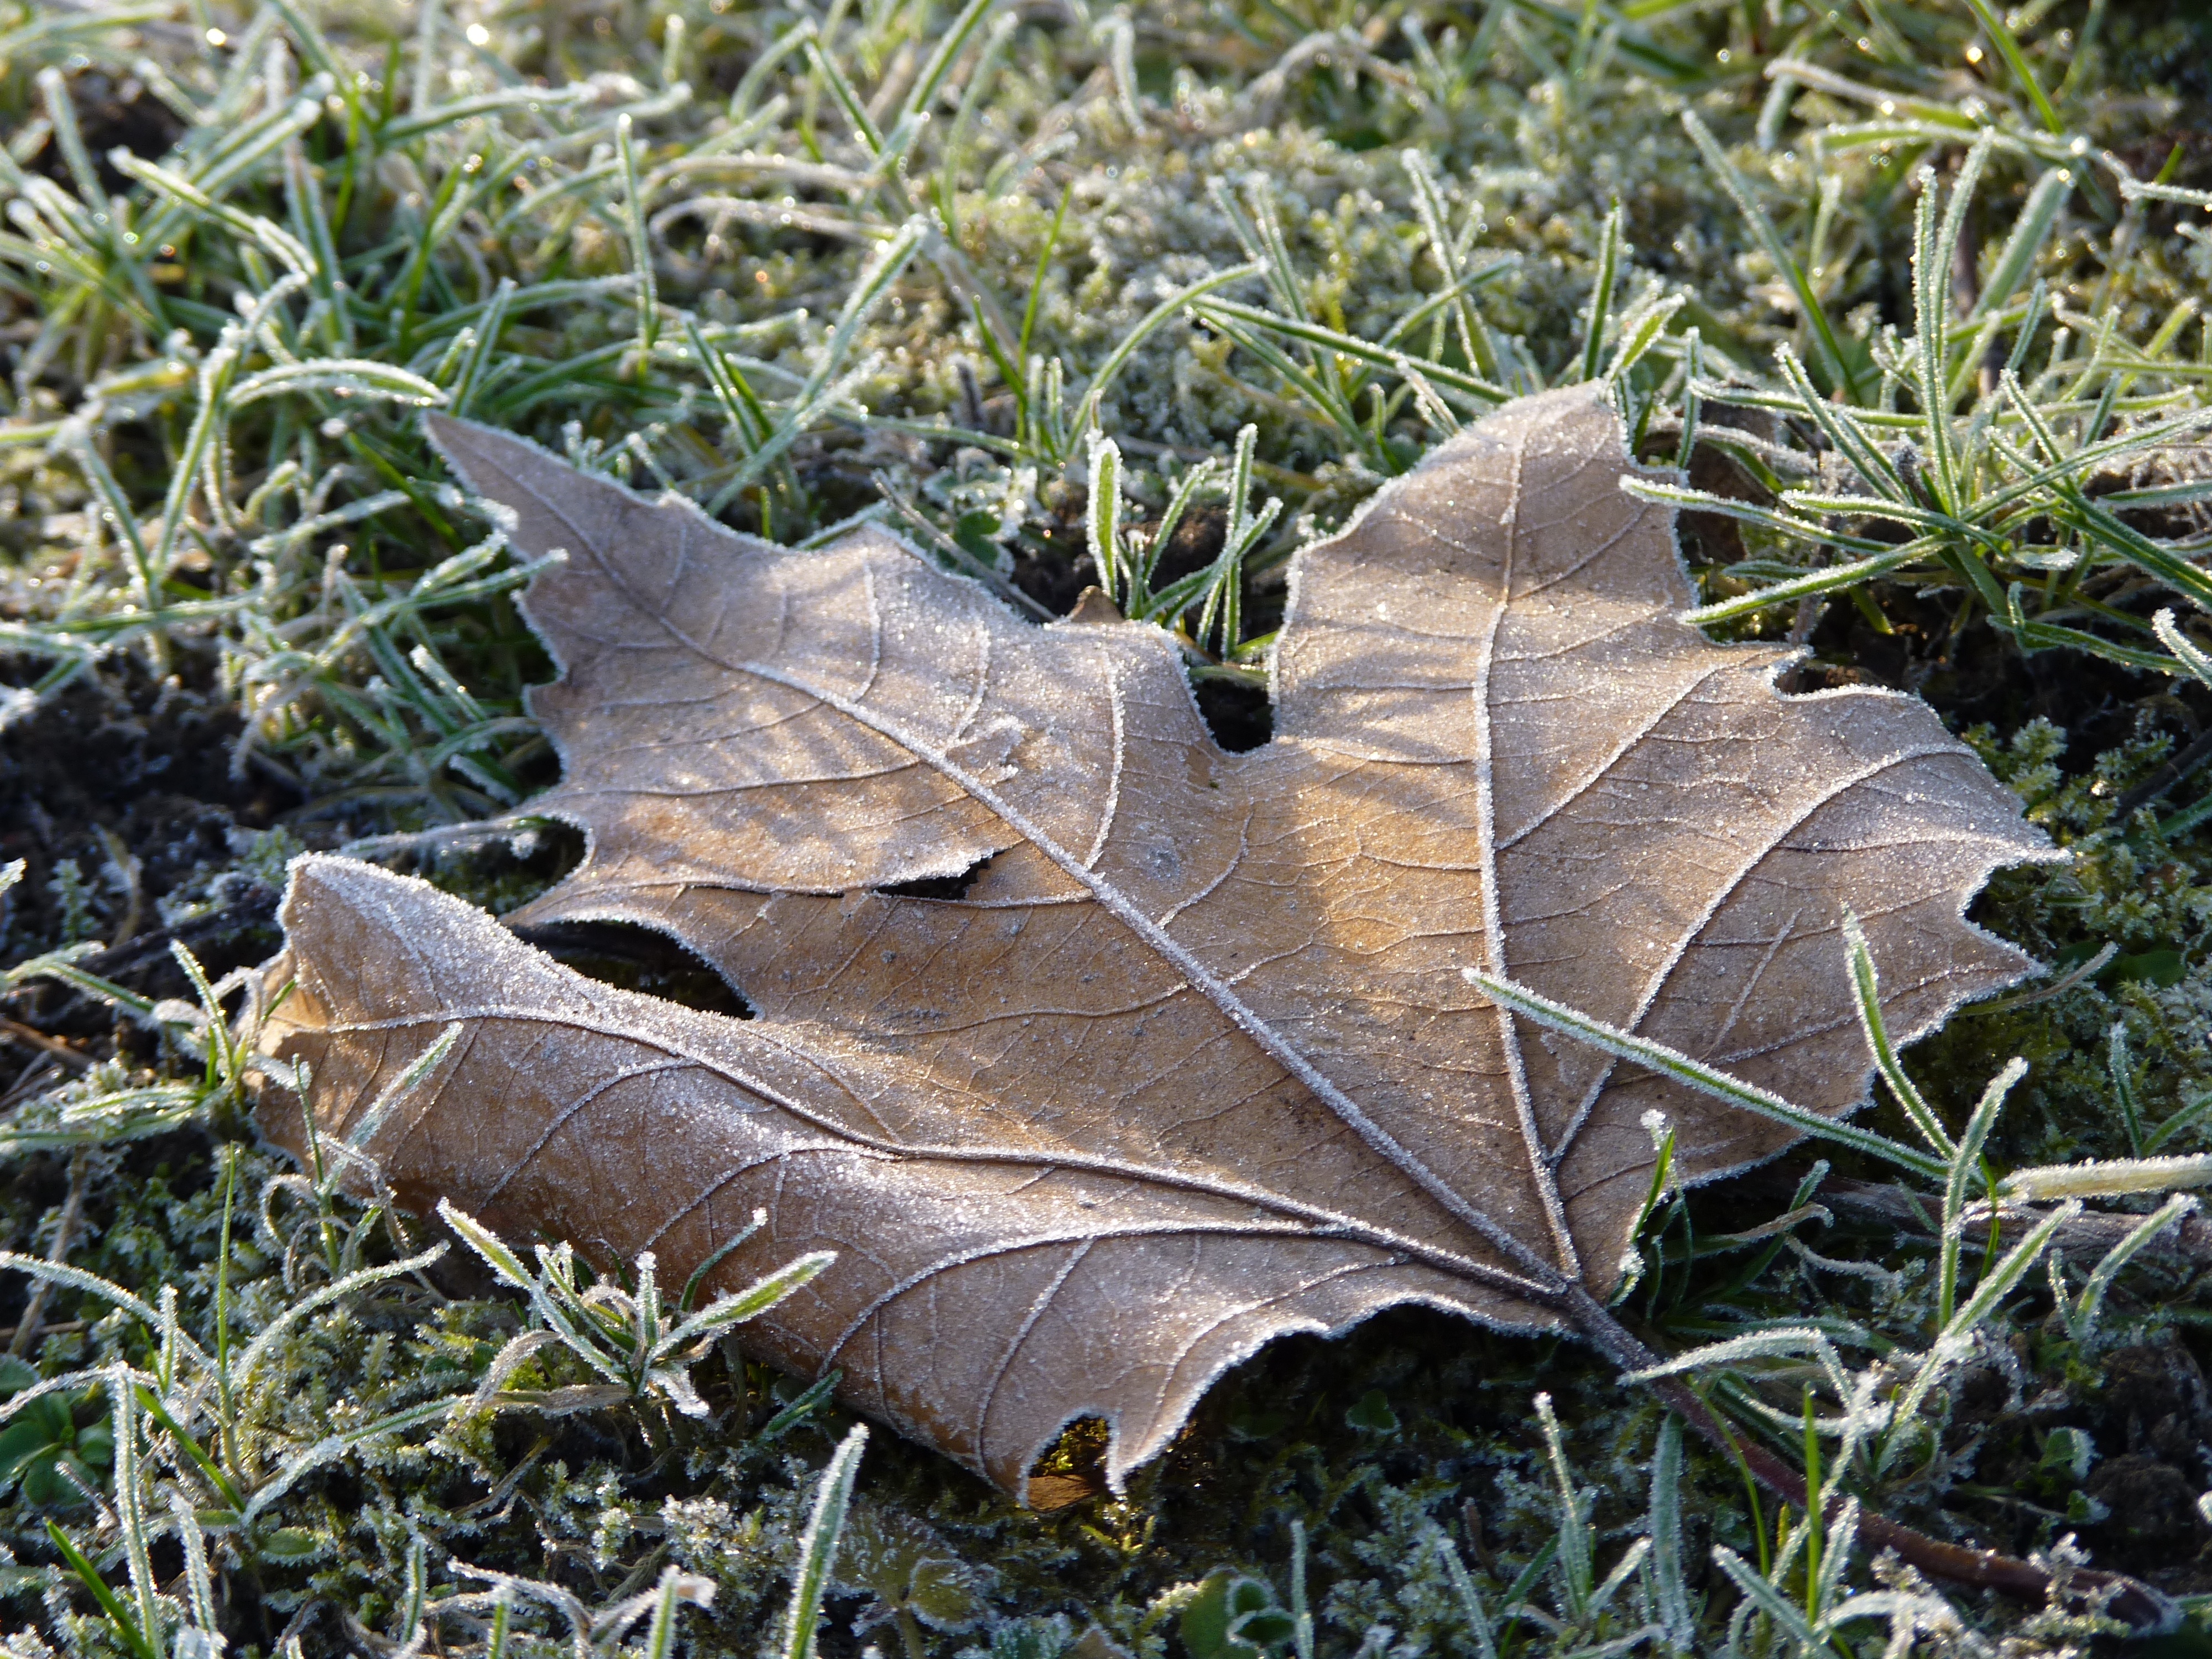
tree, nature, grass, cold, winter, plant, lawn, leaf, flower, frost, ripe, wildlife, insect, autumn, botany, moth, flora, fauna, maple, maple leaf, leaves, ecosystem, flowering plant, woody plant, land plant, moths and butterflies